Age of Empires III

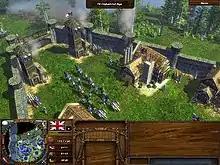
A small troop of cavalry, infantry, and cannon departing, headed out to battle.

Military units are used for combat against other players. Infantry are the cheapest unit type and all are land-based, using weapons ranging from crossbows to early muskets to more advanced rifles. The heavier artillery classes also make use of ranged weapons, primarily cannon and mortars; however, there is also artillery armed with grenades. Mounted troops are also present, and are armed with either hand weapons, such as swords, or ranged weapons, such as pistols. These units also have significant features, such as skirmishers which do bonus damage against infantry, and ranged cavalry does bonus damage against other cavalry. A new unit introduced in "Age of Empires III" is the explorer, which is chiefly responsible for scouting and gathering treasure but is also capable of building Trading Posts and has a special attack, used at the player's command. This unit cannot be killed, but can be rendered unconscious, to be revived when friendly units are in range; also, a ransom can be paid to have it reappear at the player's town center. This ransom is credited to the player that disabled him, when applicable. Some shipment cards increase the explorer's effectiveness in gameplay; for example, providing it with "war dogs" can aid scouting and combat. In "Age of Empires III", ships are available on most maps. Military ships makes use of cannon or flaming arrows, while some ships can collect resources or transport land units.